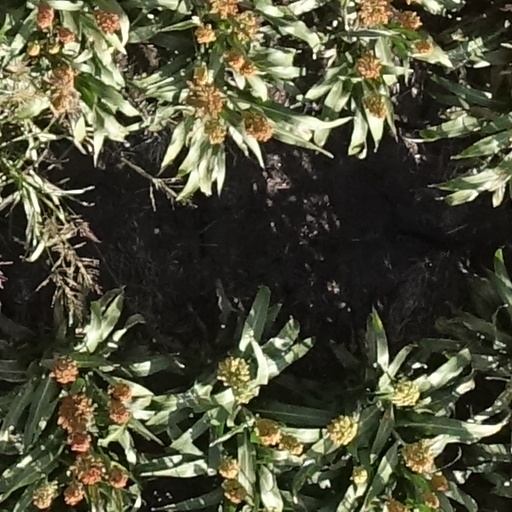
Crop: sorghum